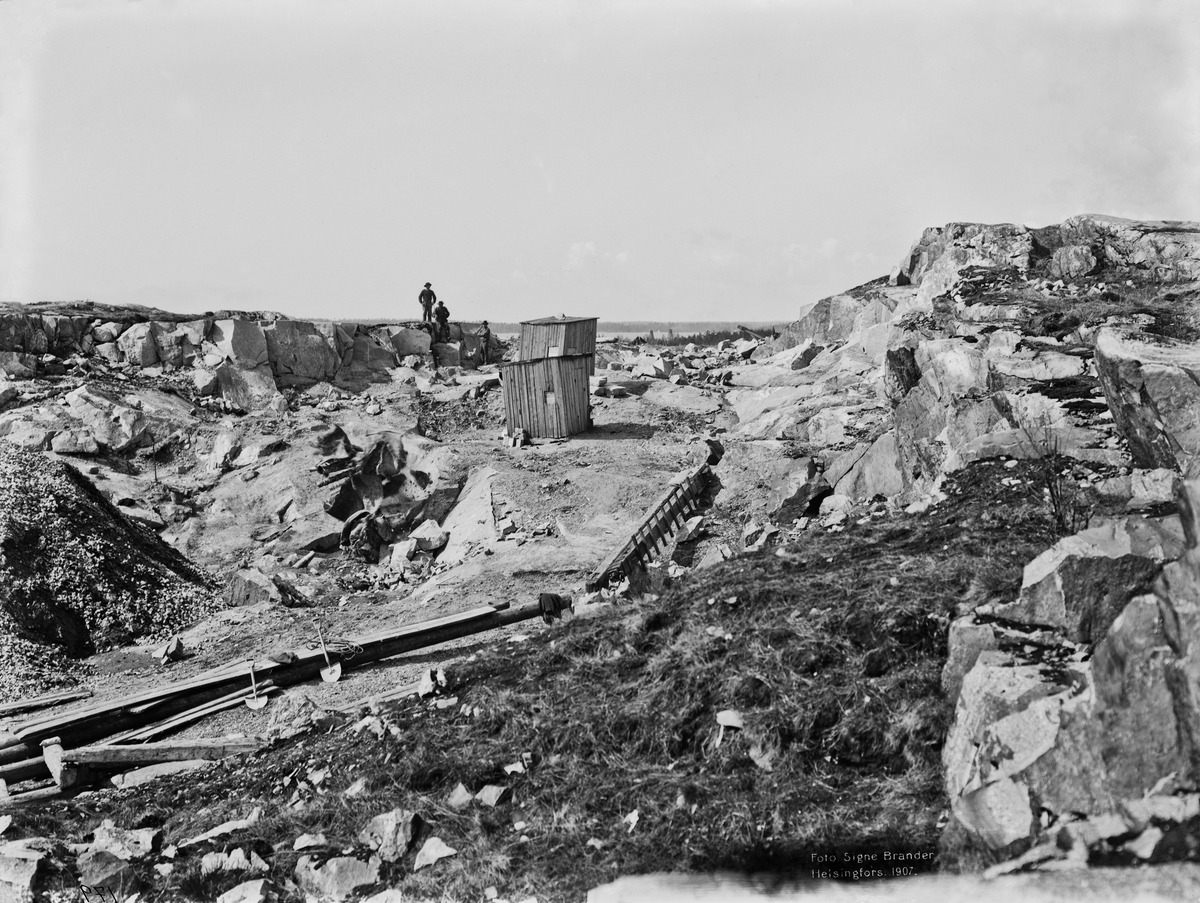
Kadunrakennustöitä nykyisen Lutherinkadun kohdalla
sisällön kuvaus: Kadunrakennustöitä nykyisen Lutherinkadun kohdalla. Kuvattu Fredrikinkatu 68:n kohdalta länteen. mustavalkoinen
Kuvaaja: Brander, Signe, valokuvaaja
Ajankohta: kuvausaika 1907
Paikka: Suomi, Uusimaa, Helsinki, Töölö Helsinki, Etu-Töölö Helsinki
Aiheet: kadunrakentaminen